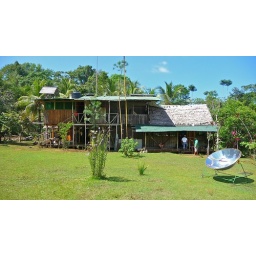
Our home in the forest